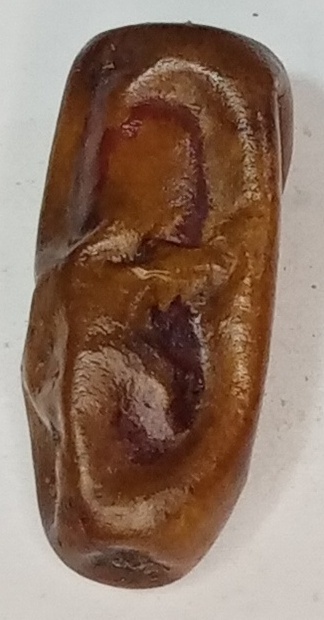
Variety: gajar
Size: small
Grade: grade-3